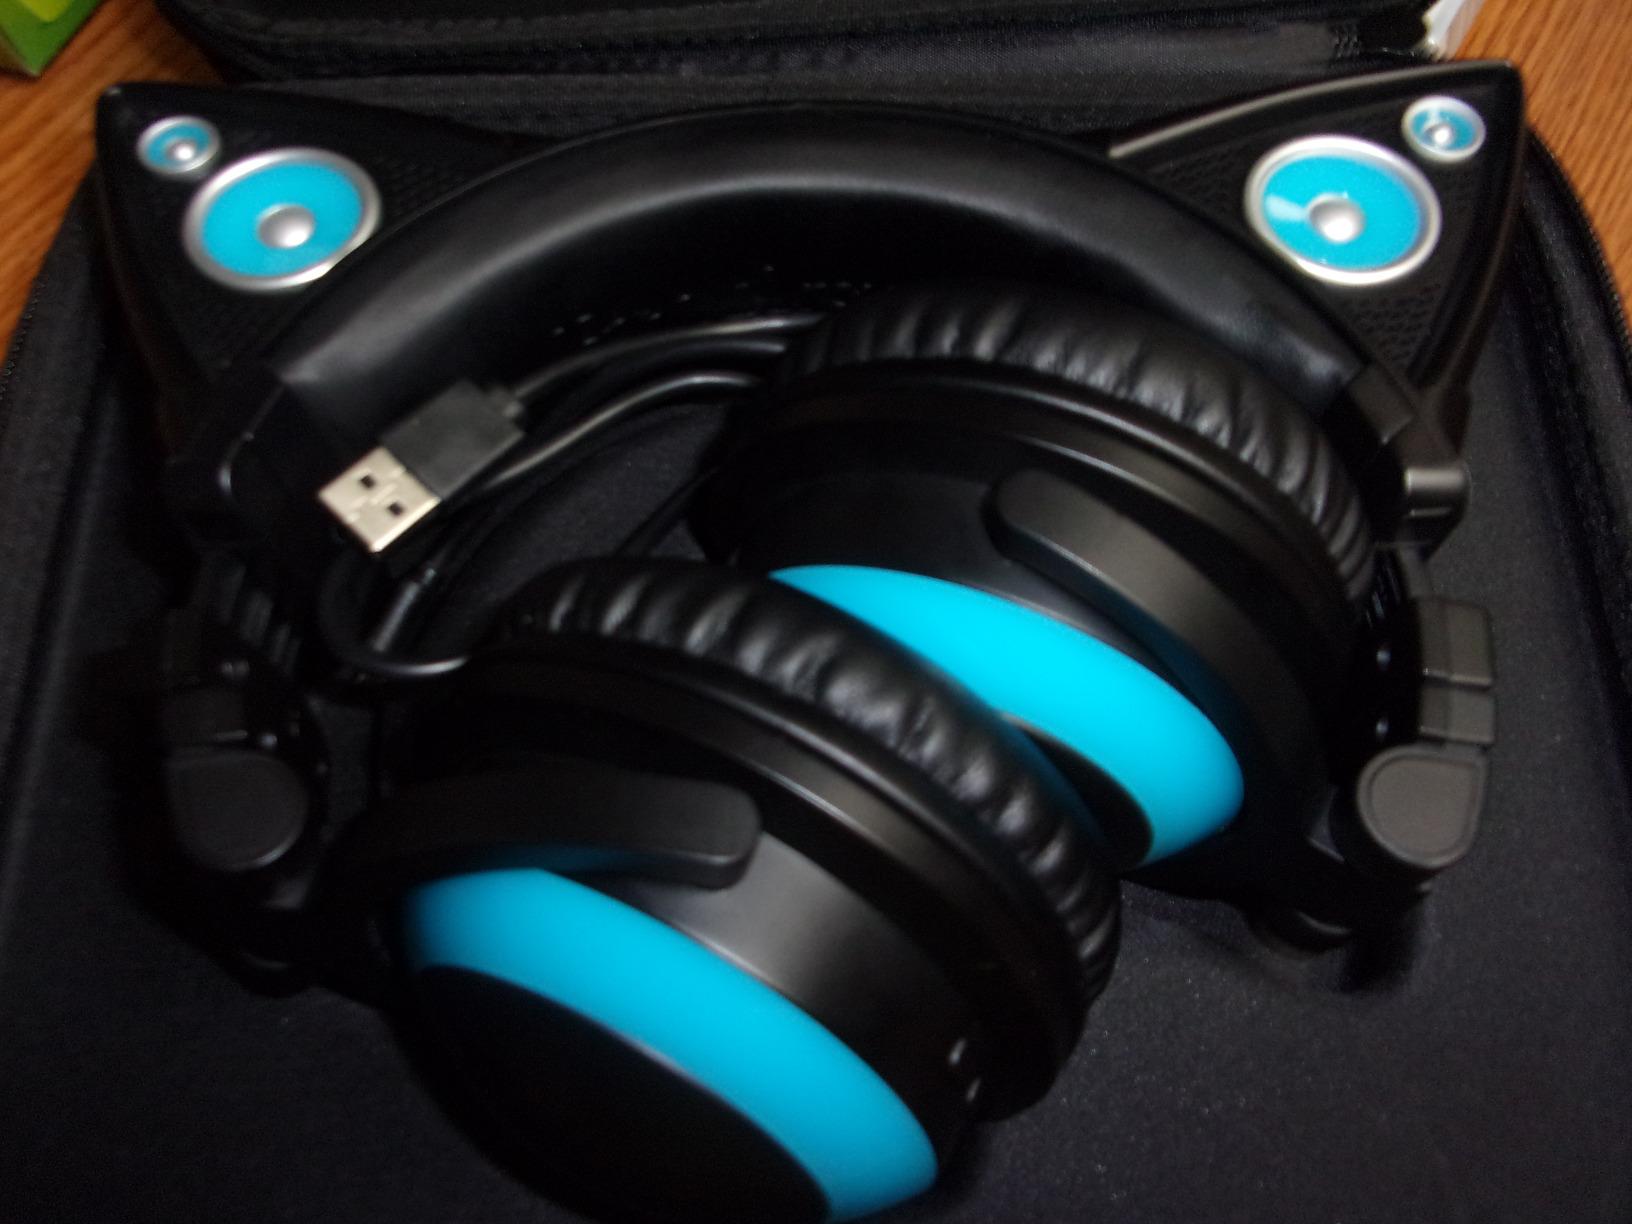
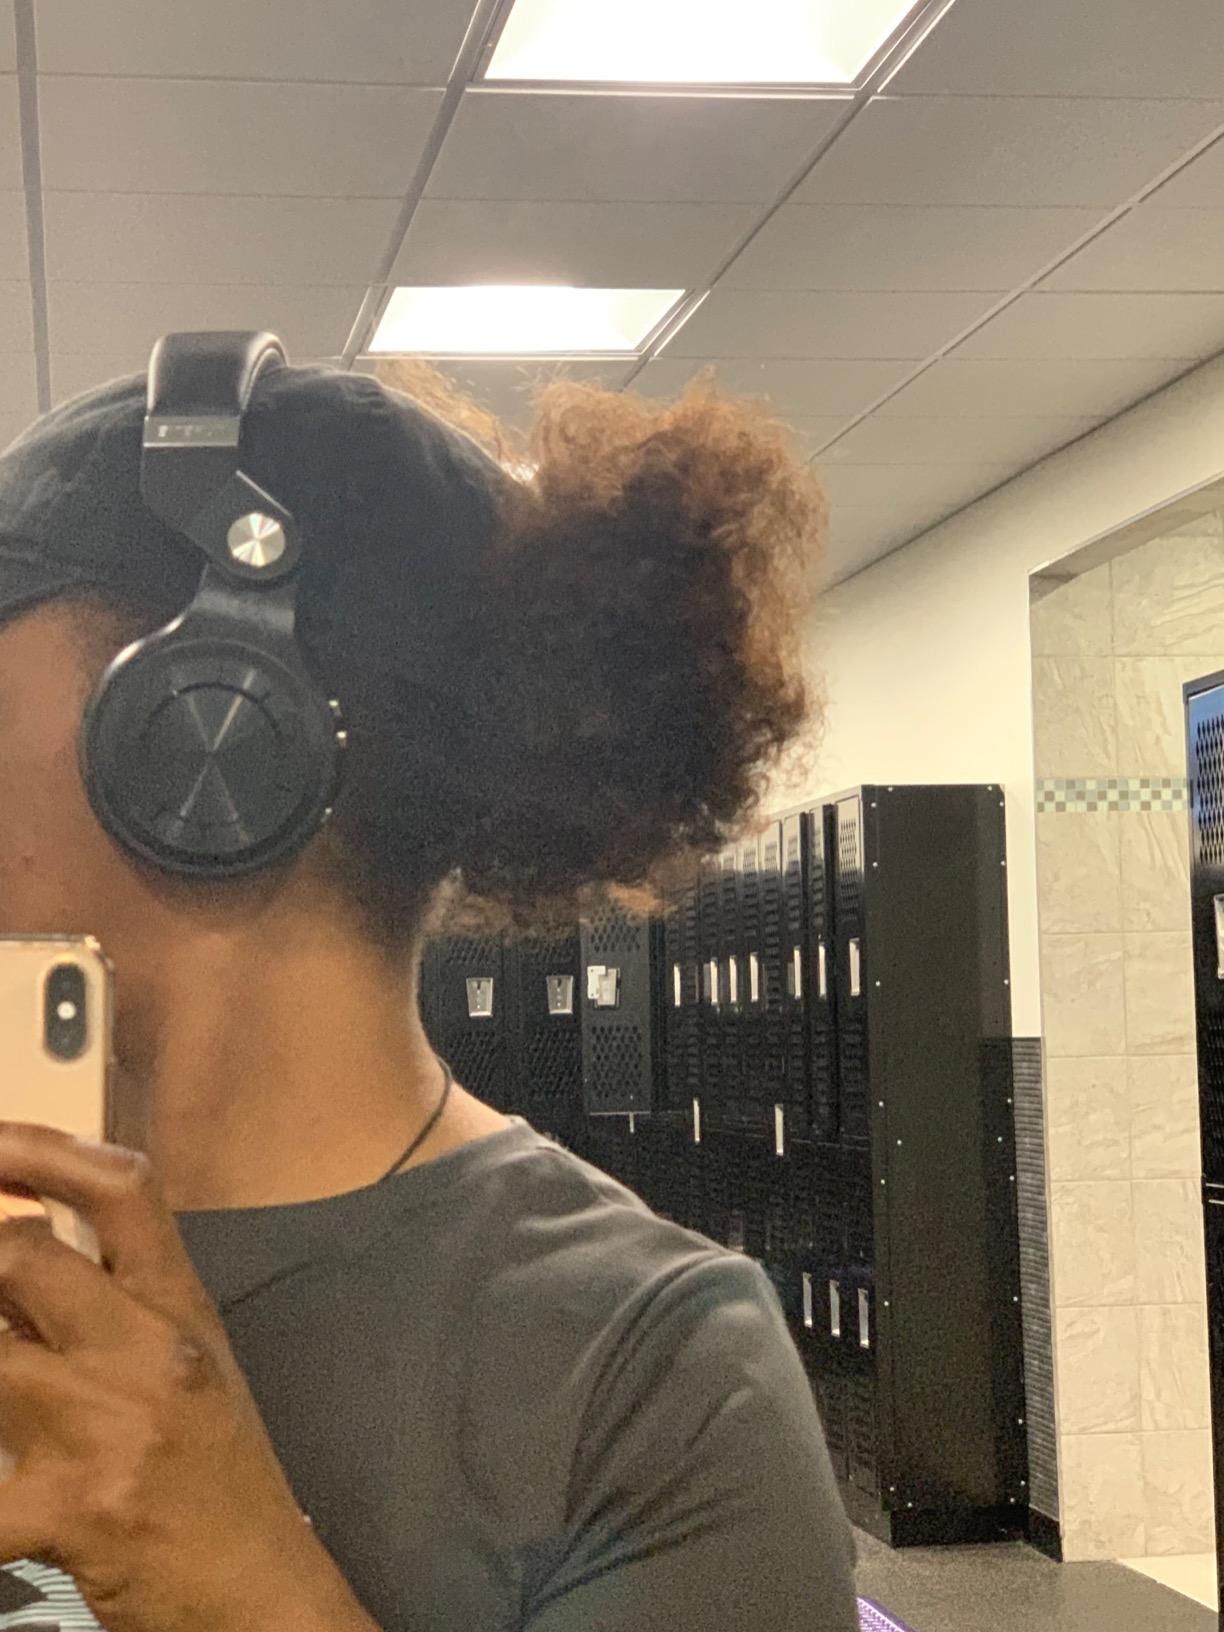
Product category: headphones
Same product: no